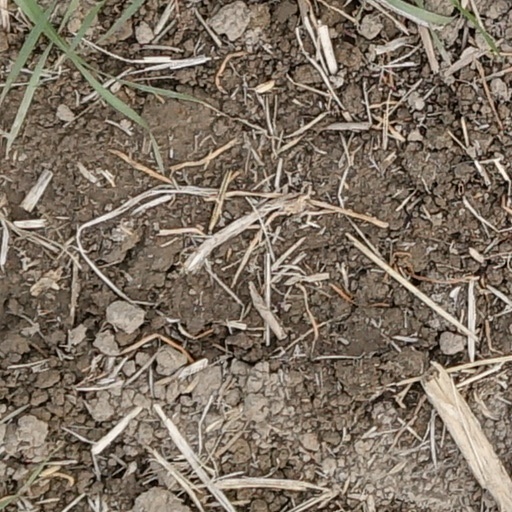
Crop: wheat